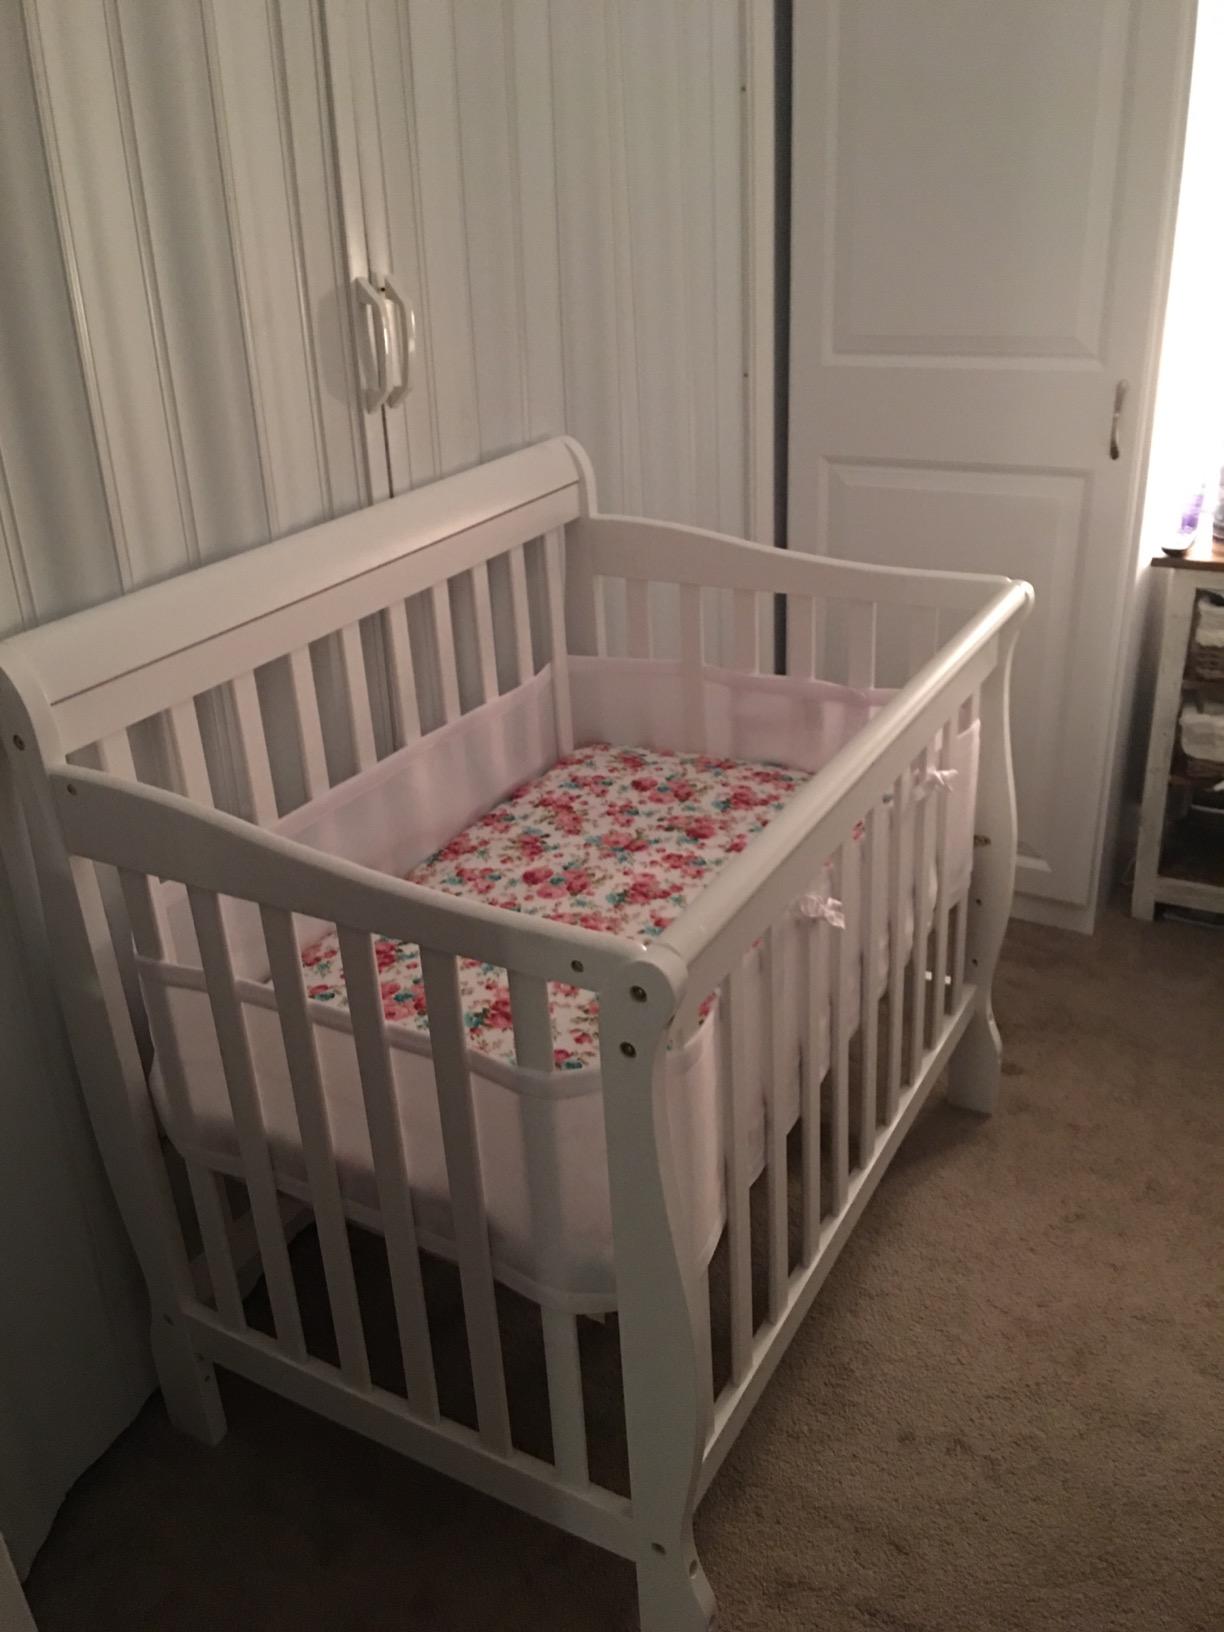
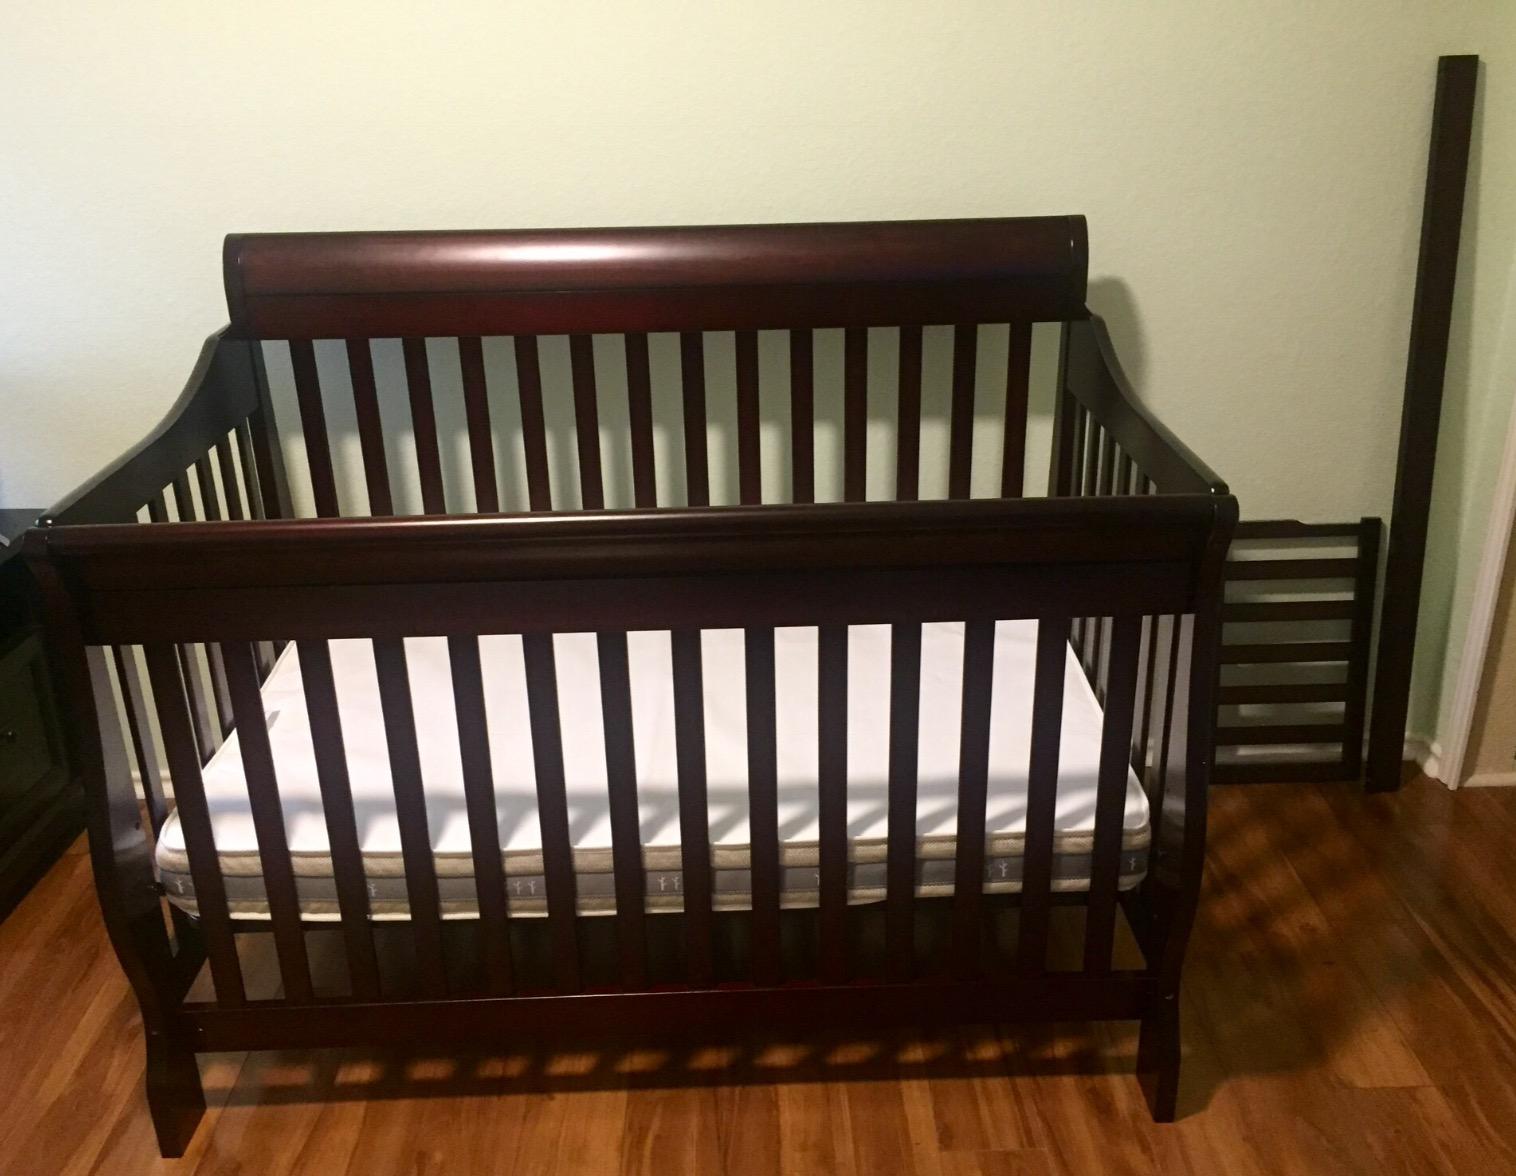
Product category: products_crib
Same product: no